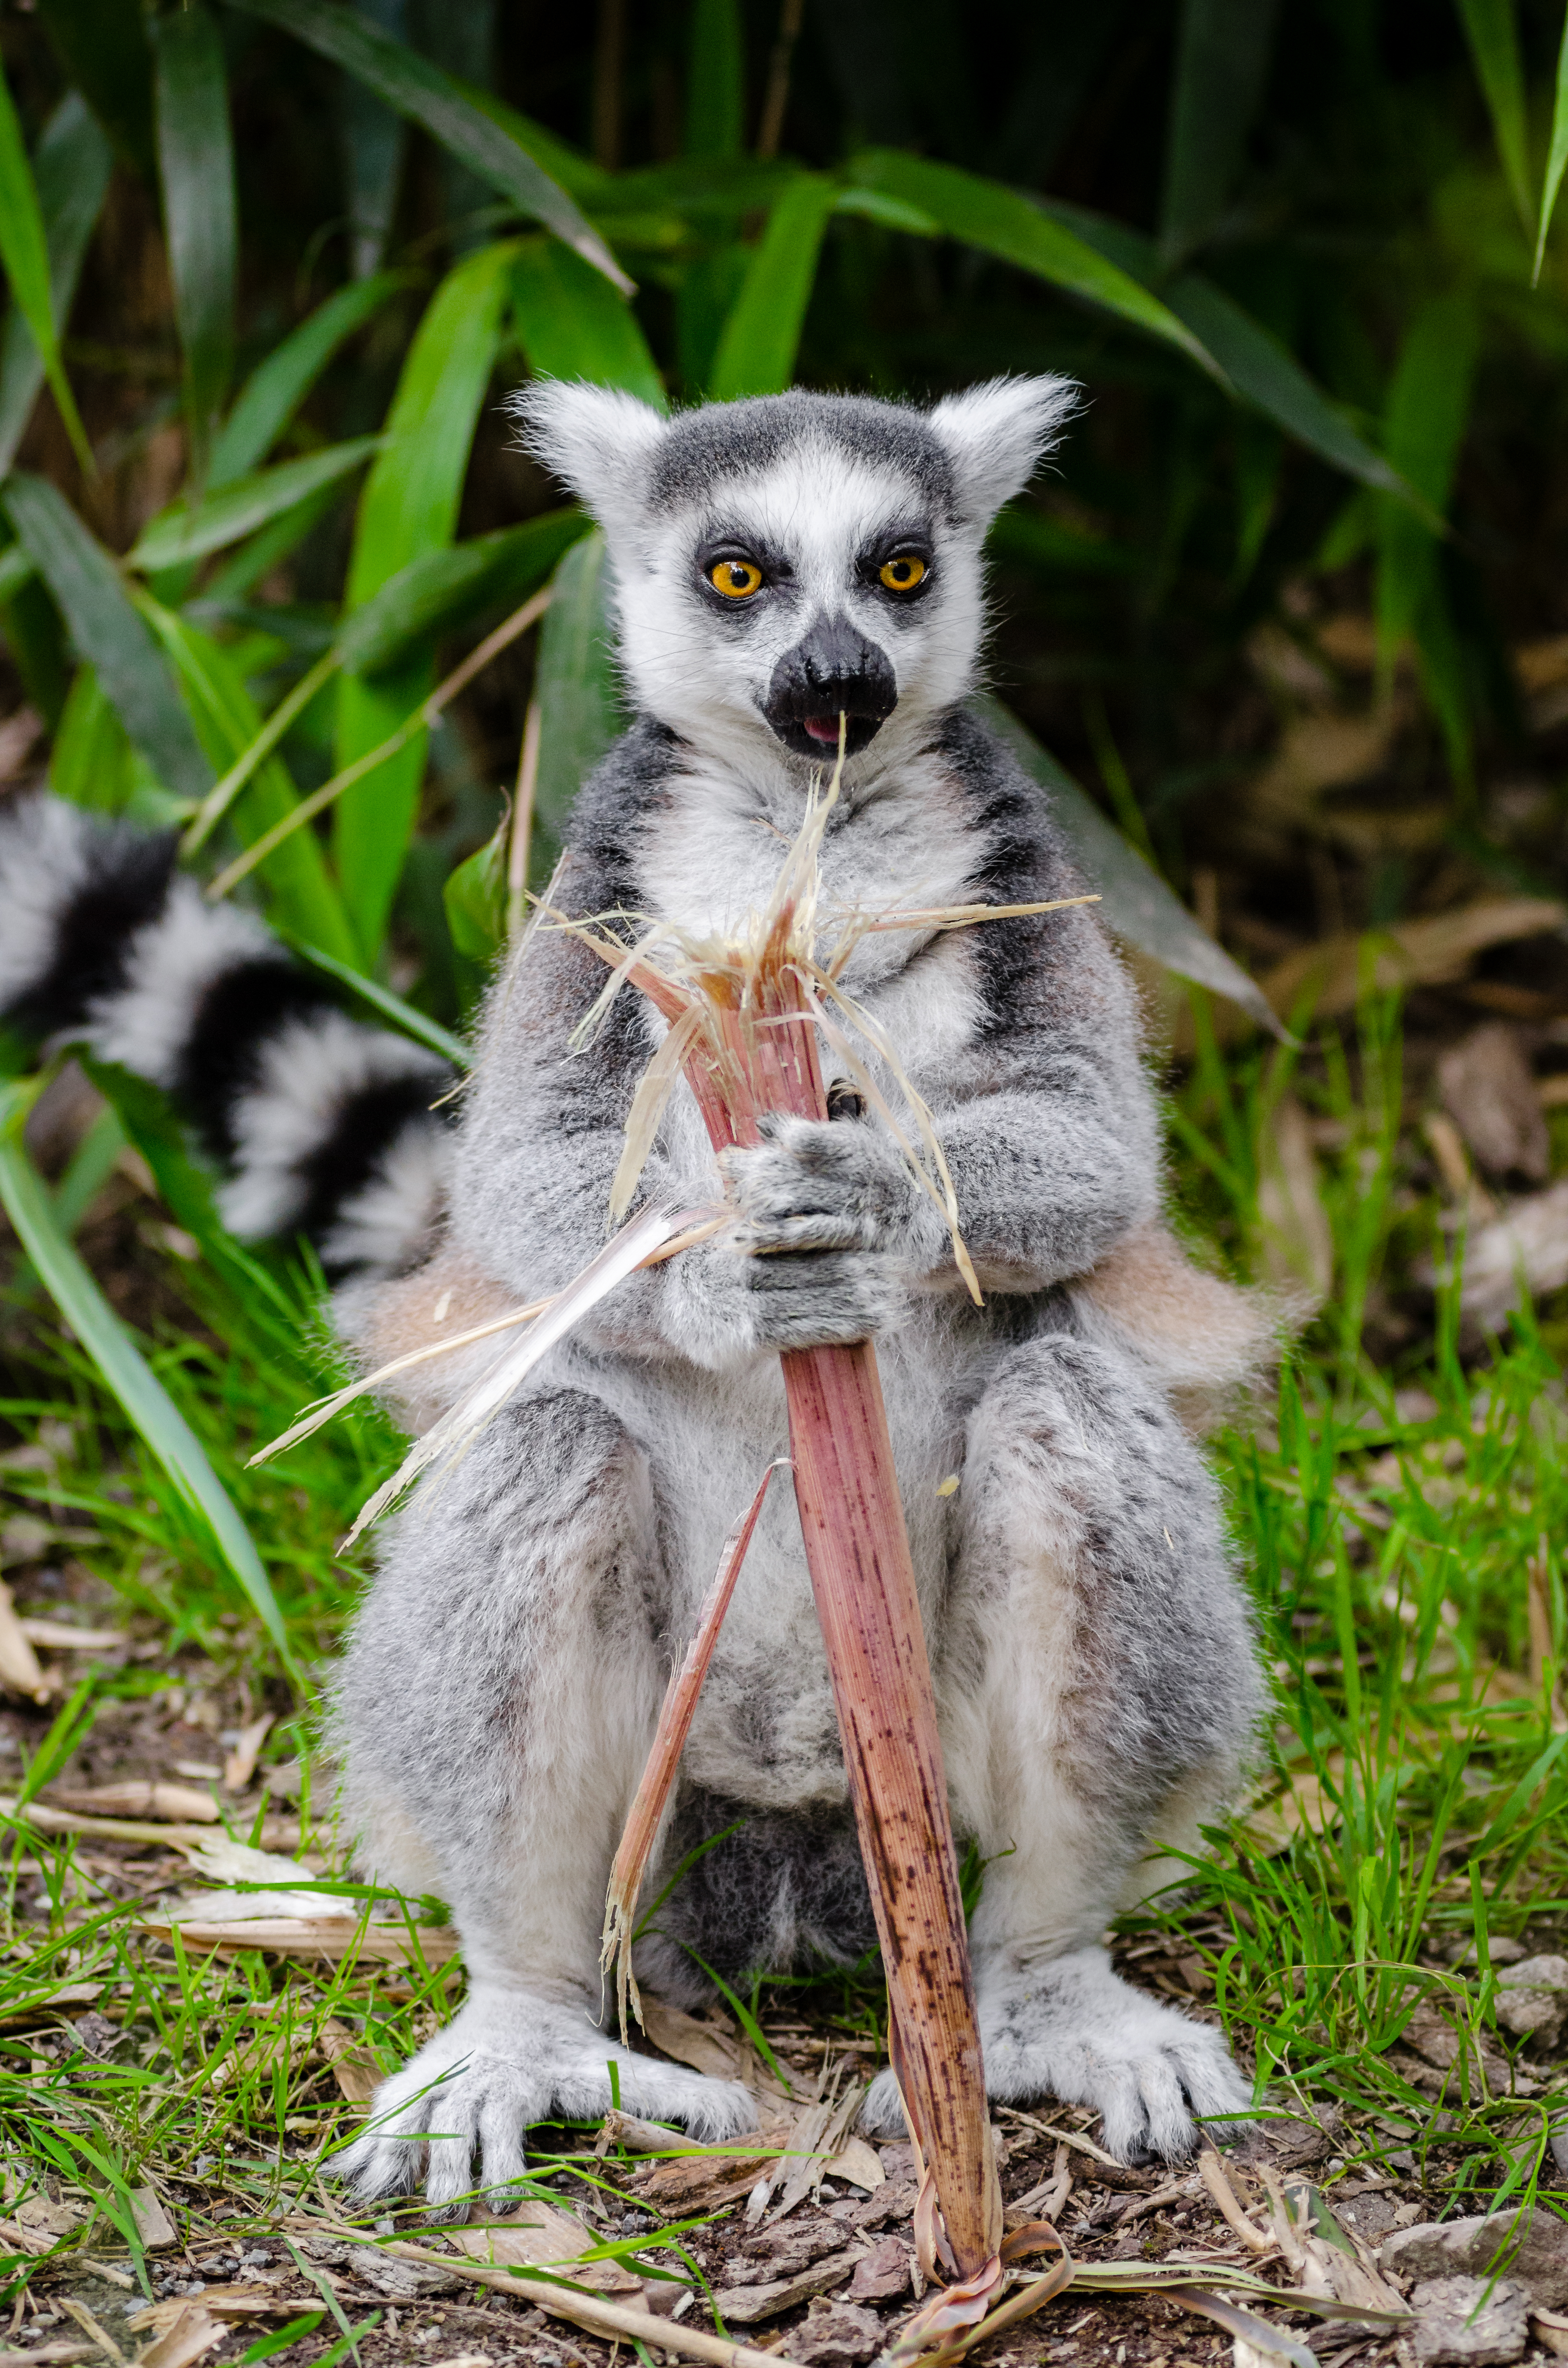
nature, animal, wildlife, zoo, mammal, fauna, primate, madagascar, vertebrate, lemur, marsupial